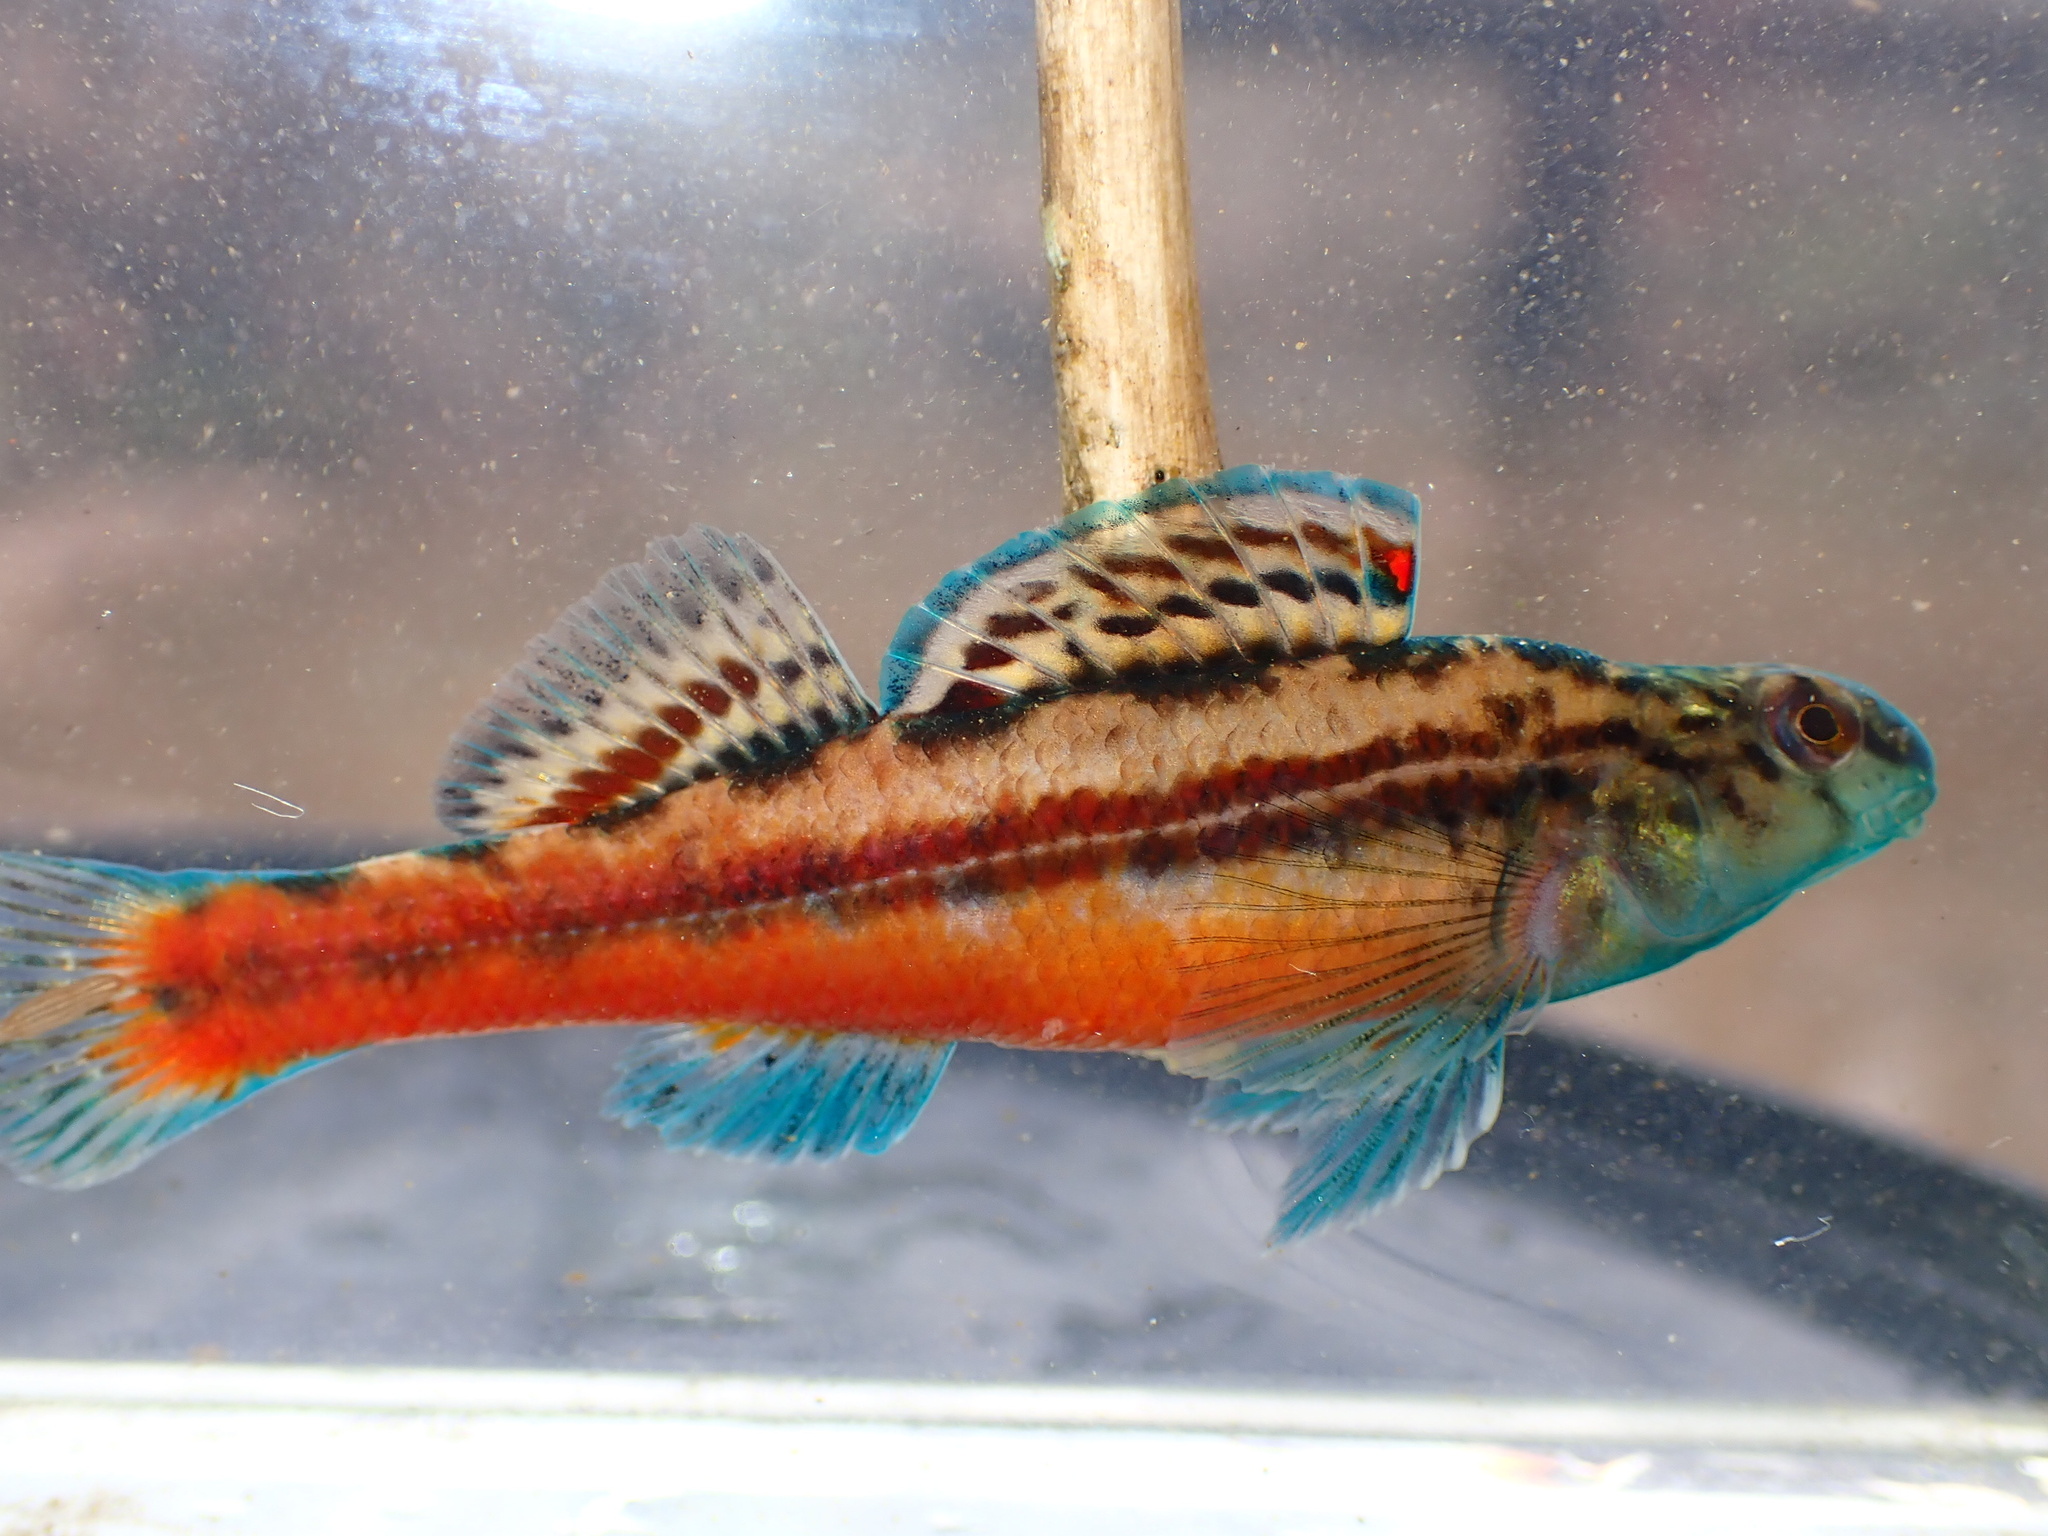
fish (species not among the labelled classes)